Schottengymnasium

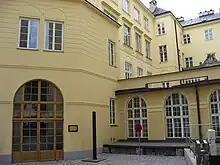
Schottengymnasium

Schottengymnasium (officially the Öffentliches Schottengymnasium der Benediktiner in Wien) is an independent Catholic gymnasium with public status in the First District of Vienna. The school was founded in 1807 by imperial decree, and is considered one of the most prestigious schools in Austria. Alumni of the school include three Nobel laureates, several notable politicians, monarchs, artists and scientists.